Chopin Music In The Open Air

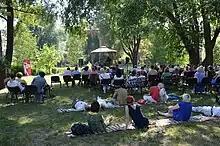
Audience in ChopinFest. Radomyshl, Ukraine

The festival Chopin Music In The Open Air is charitable. The money from ticket sales are transferred with the help of public project "People helping people" to the families of those killed in the Revolution of Dignity and war in the Eastern Ukraine against Russian occupants. For the same purpose, a charity fair is planned on the third Chopin Festival in Radomyshl.